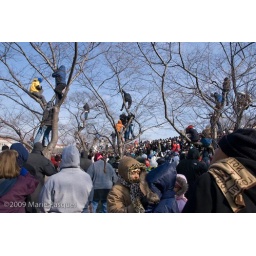
Like birds in the trees